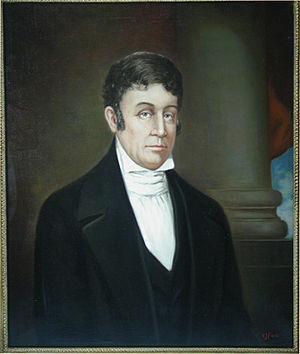
Le gouverneur du Tennessee est le chef de la branche exécutive du gouvernement de l'État américain du Tennessee. Il est responsable de la promulgation des lois et du commandement de la garde nationale des États-Unis basée dans l'État en accord avec les directives du président des États-Unis. Le mandat de gouverneur, tel que défini par la Constitution du Tennessee est de quatre ans renouvelable une fois.